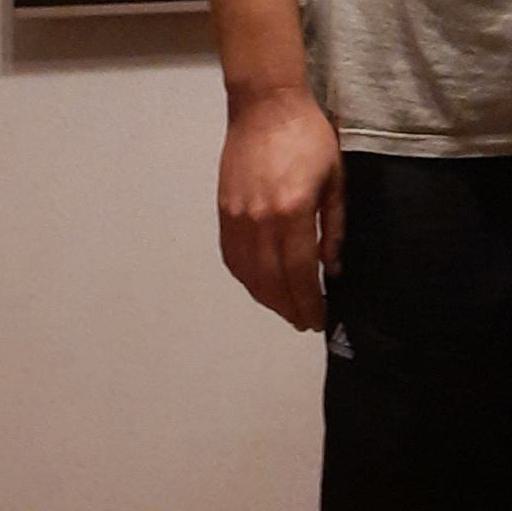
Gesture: no_gesture